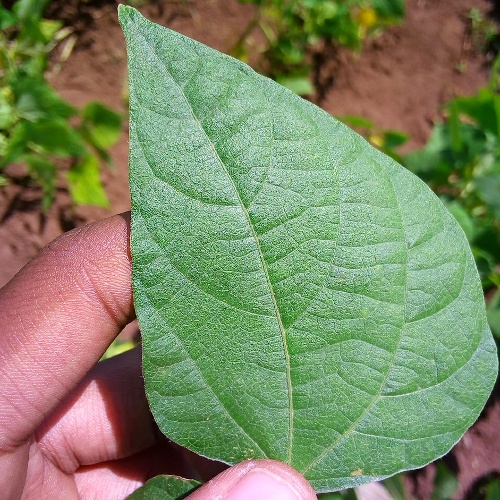
Leaf condition: healthy